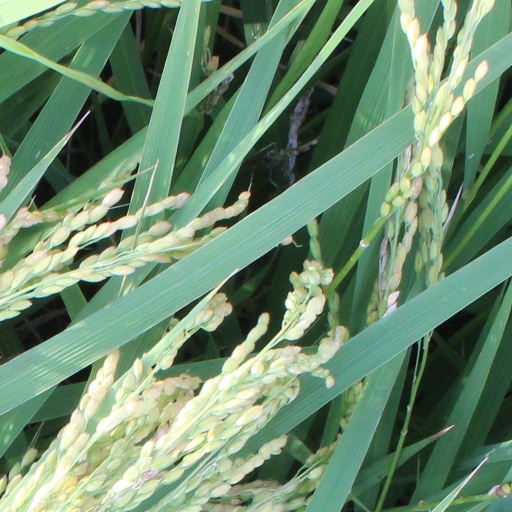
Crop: rice